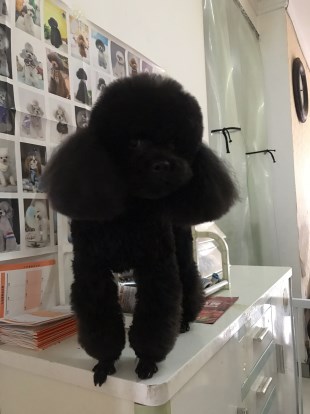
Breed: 7449-n000128-teddy